Havre de Grace High School

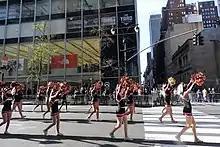
Parade in New York

Havre de Grace High School (HDGHS or HHS) is a four-year public high school in Havre de Grace in Harford County, Maryland, United States. The school is located near the southeast corner of Harford County where the Susquehanna River meets the Chesapeake Bay. The school motto is "Enter to Learn — Leave to Serve."